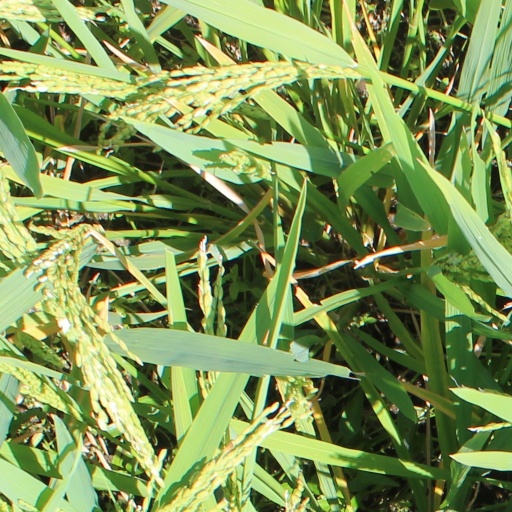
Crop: rice